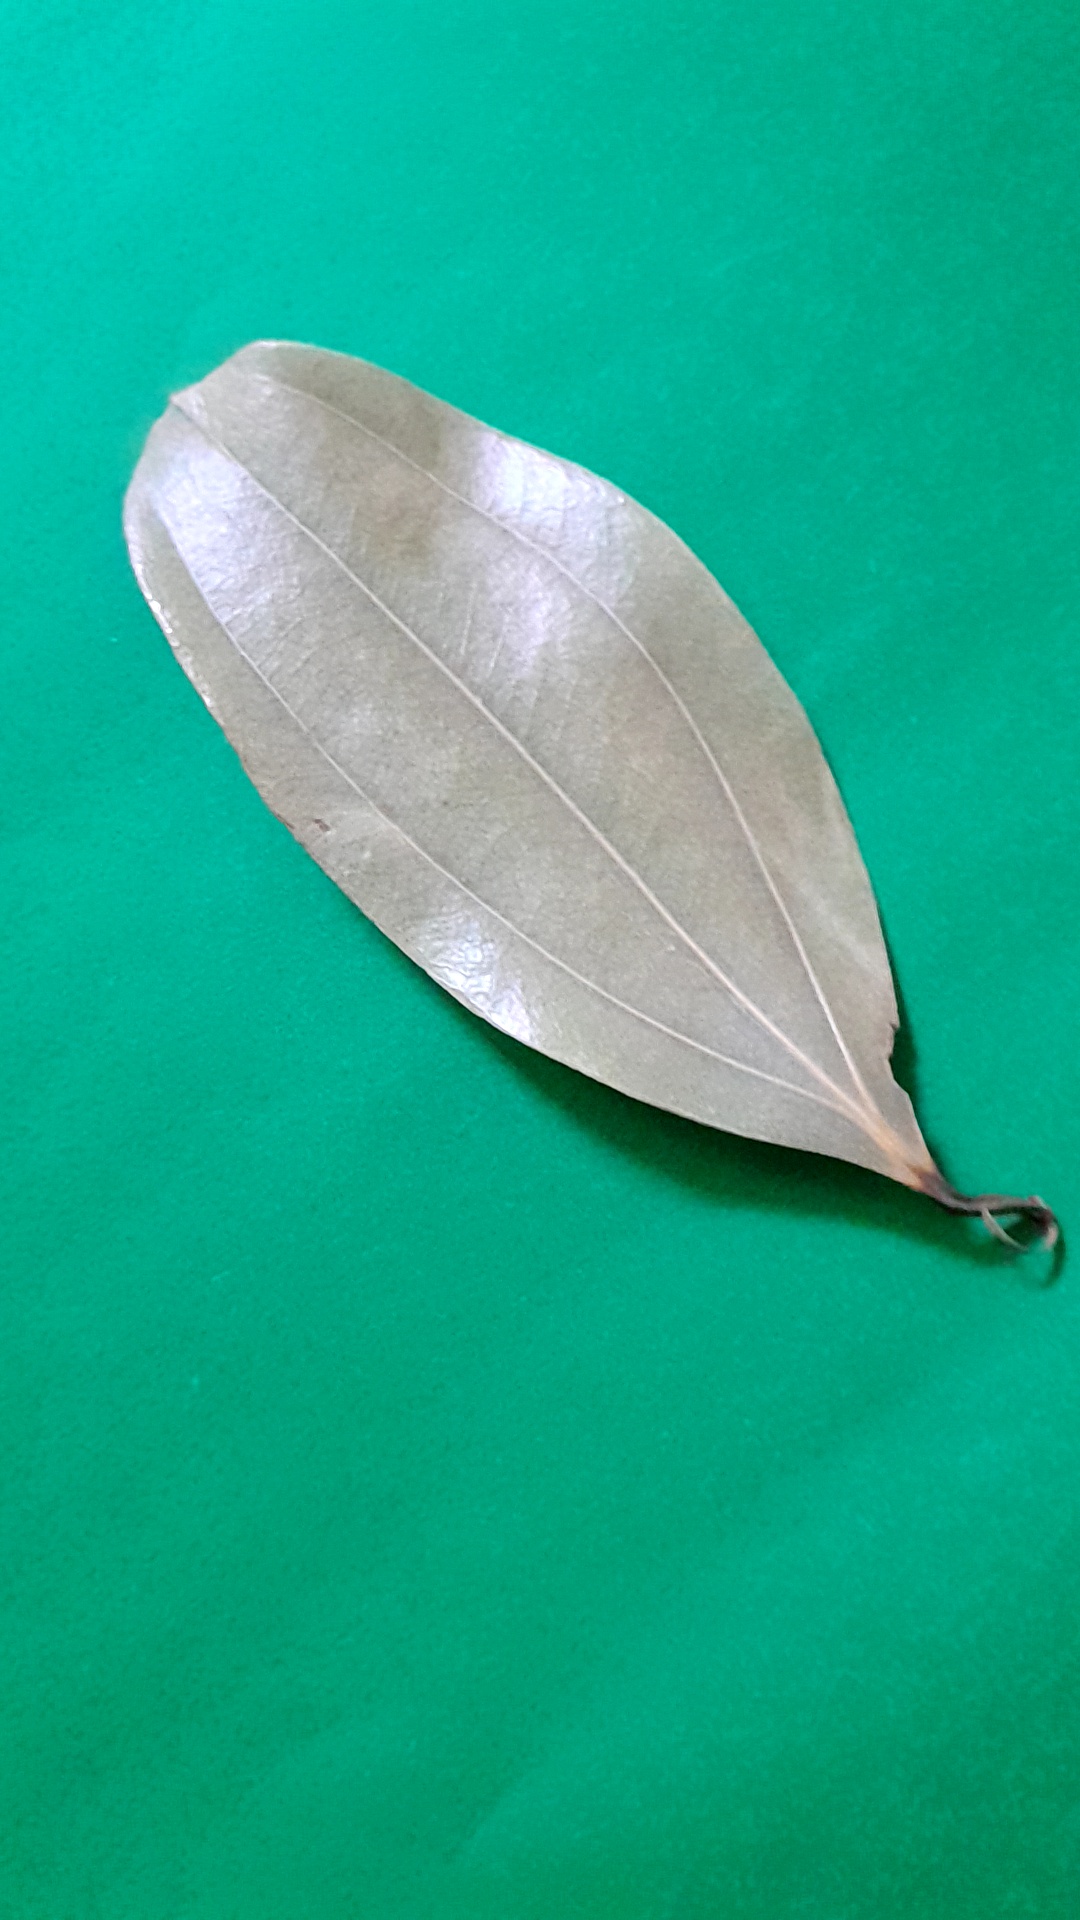
Label: Dry Leaf